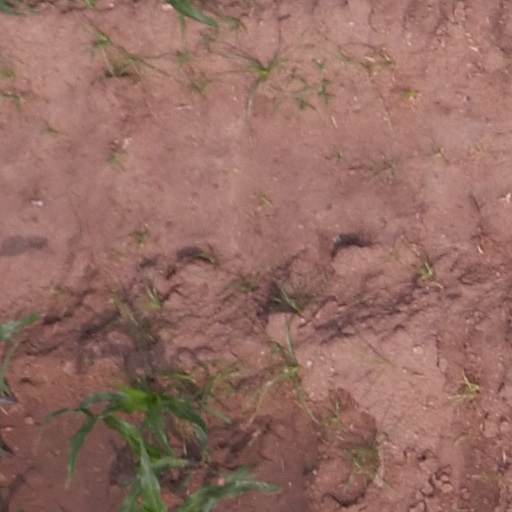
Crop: maize; corn